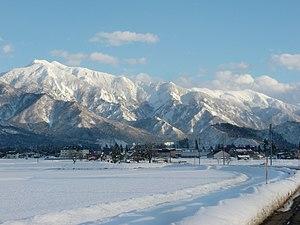
Le mont Makihata est une montagne du Japon située à la limite des préfectures de Gunma et Niigata. Il est classé parmi les 100 montagnes célèbres du Japon.